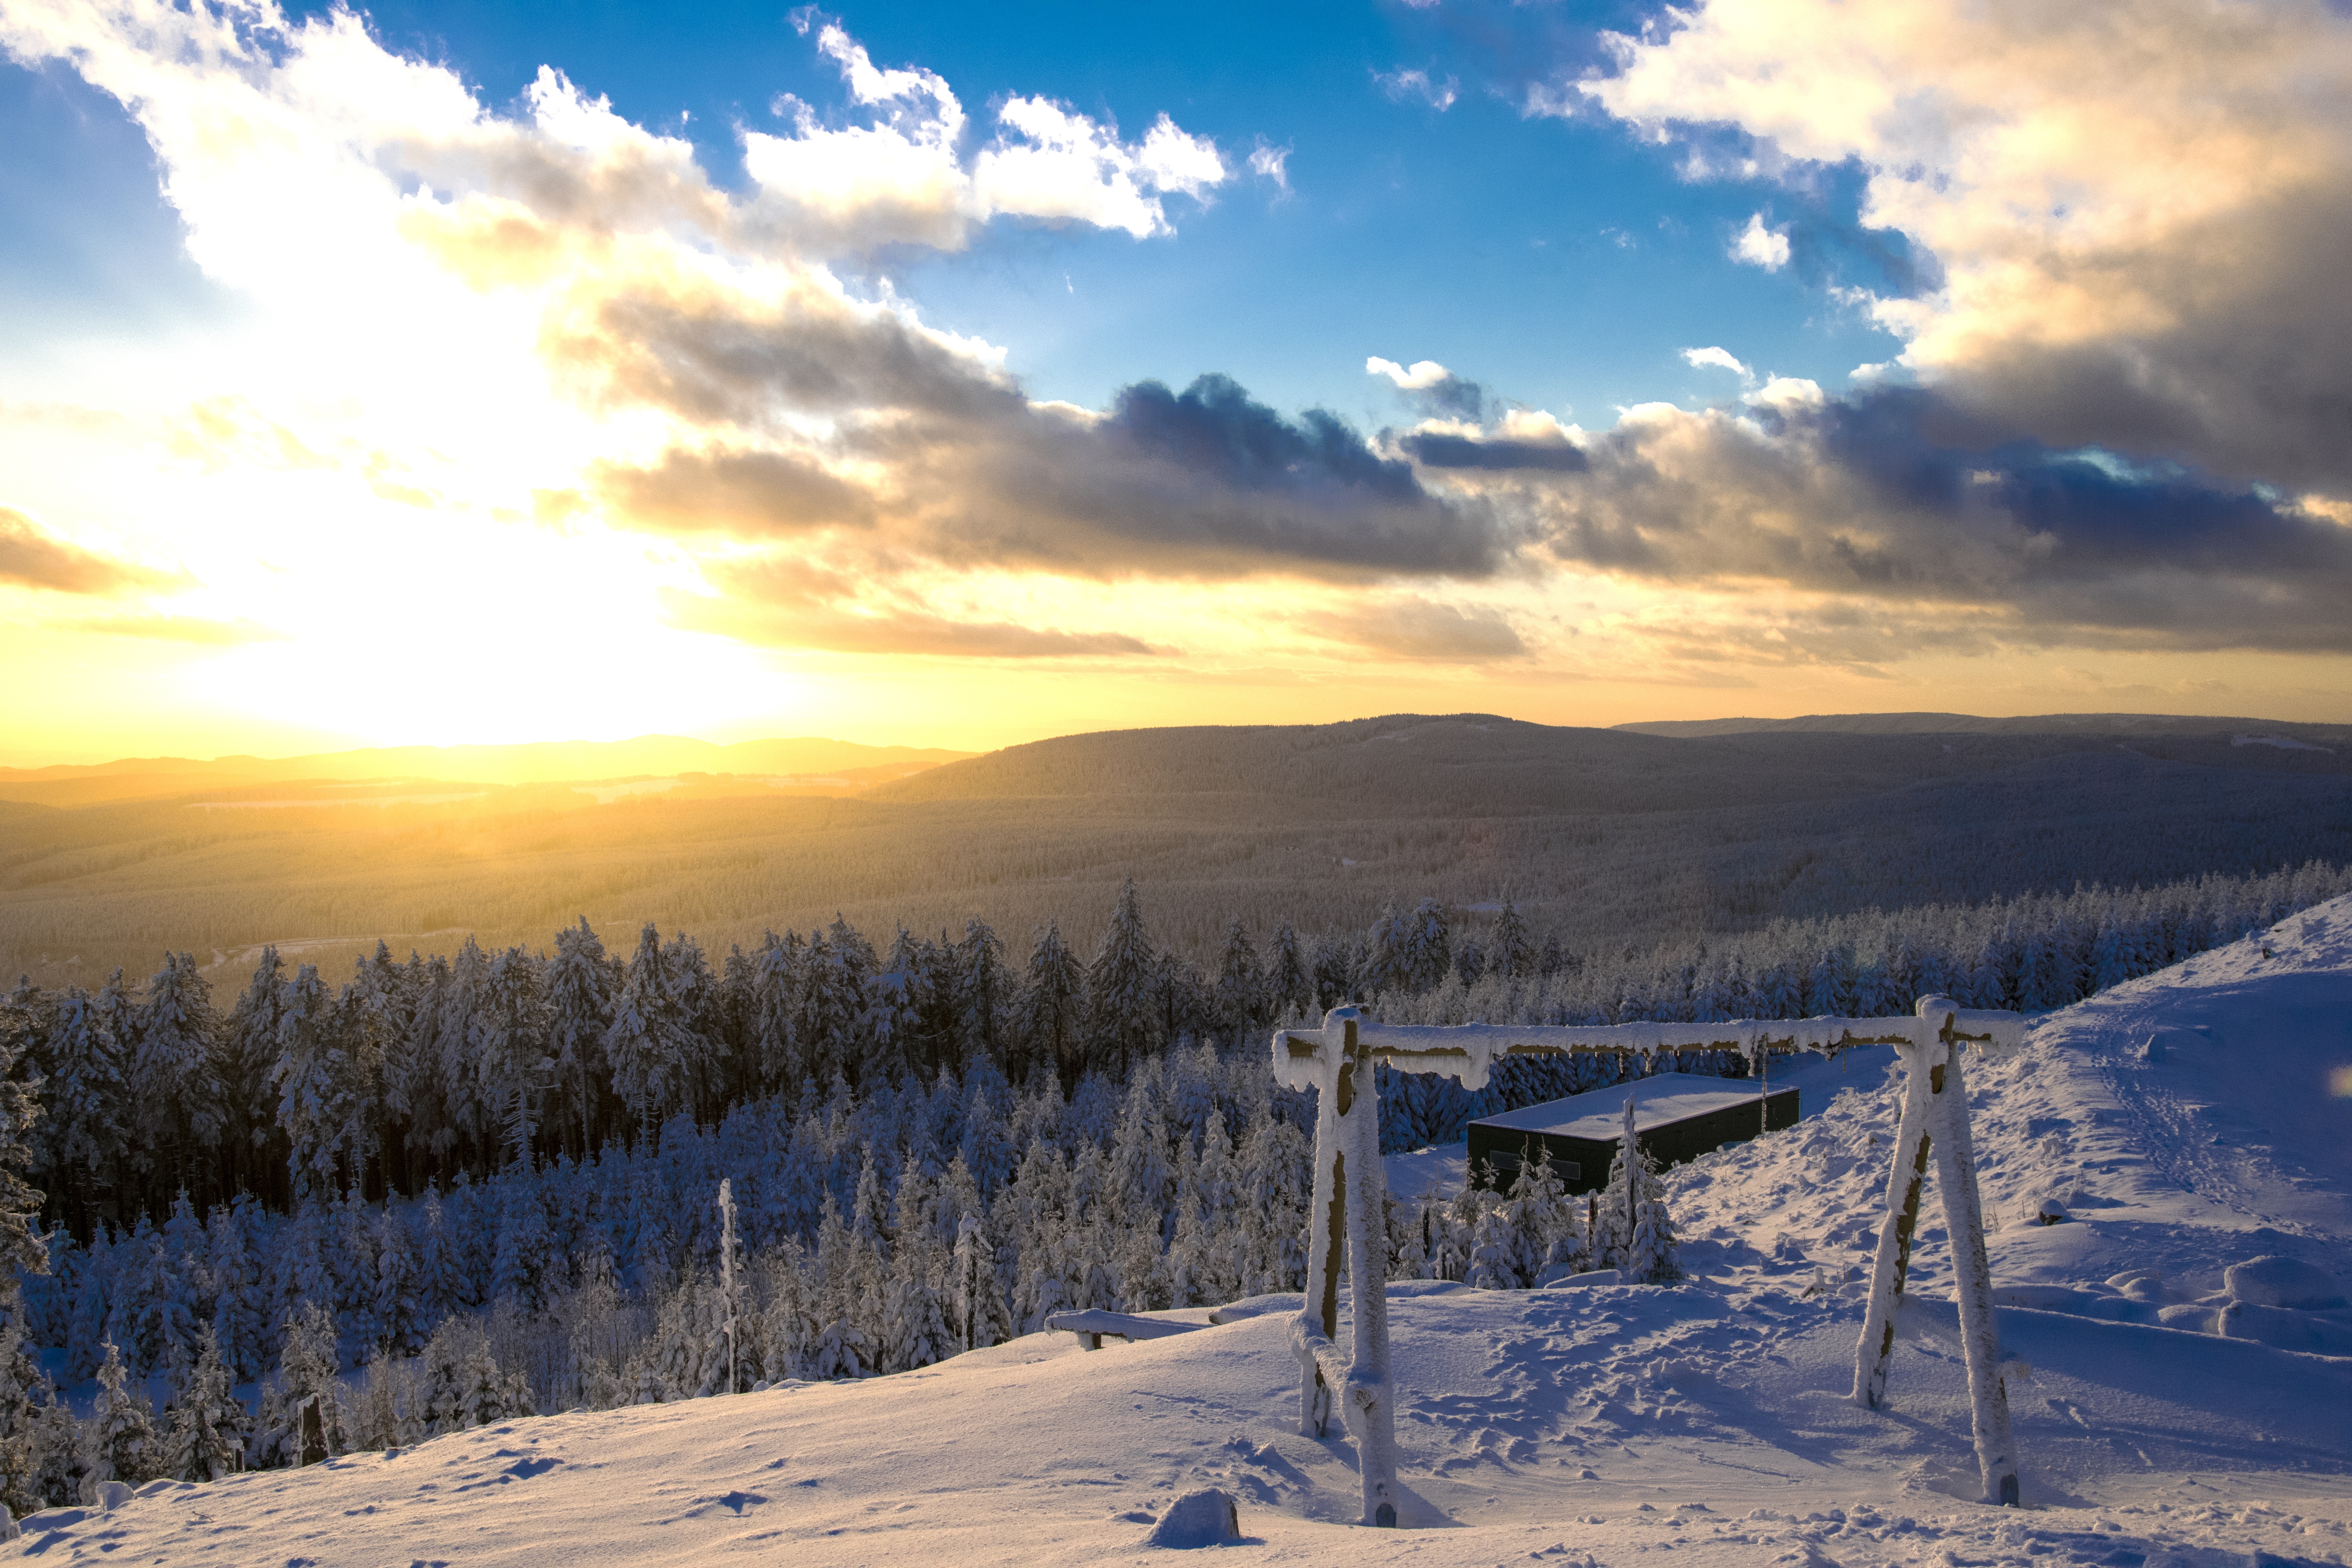
landscape, wilderness, mountain, snow, winter, light, cloud, sky, sun, sunrise, sunset, sunlight, morning, dawn, atmosphere, mountain range, dusk, evening, weather, holiday, romance, contrast, season, lights, clouds, plateau, germany, beautiful, resin, abendstimmung, visit, destination, braunlage, golden light, mountainous landforms